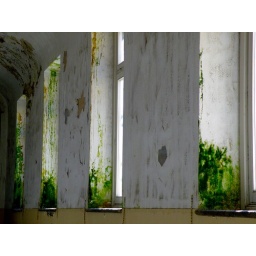
green in the building